Second Battle of the Marne

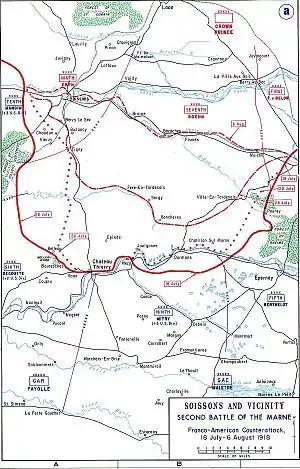
The Allied counter-offensive.

East of Reims, the French Fourth Army had prepared a defense in depth to counter an intense bombardment and infiltrating infantry. Their main line of resistance was four to five km behind the front, beyond the range of the enemy field guns, it was a continuous trench line – to prevent infiltration – dug on a reverse slope so it could not be overlooked by enemy artillery observers on the ground. Between the front and the main line of resistance were two lines of strong points, again mostly on reverse slopes. The French gun line behind the front was lightly manned, but the remaining guns fired frequently, so the Germans did not detect its weakness from rate of firing, although aerial observers did spot a concentration of field guns behind the main line of resistance. German offensive tactics stressed surprise, but French intelligence based on aerial observation gave clear warning and they learned the hour for the attack from twenty-seven prisoners taken in a trench raid.